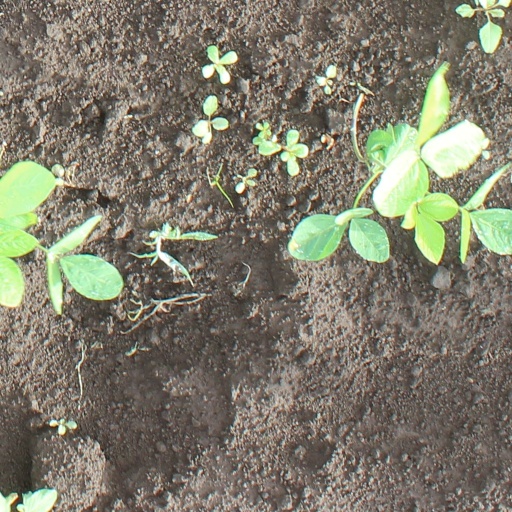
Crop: soybean